Toronto RCMP Building

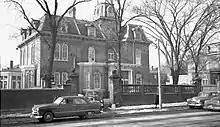
Photo of the "Beverley Street Barracks," RCMP o-Division Headquarters from 1940 through 1959

The unique glass front and brown sided building is located in the downtown core. The building featured a vault in the basement. The RCMP O Division was relocated in 1993 to London, Ontario and the building was later renovated to become the 177-suite Grand Hotel & Suites Toronto and demolished in 2019.